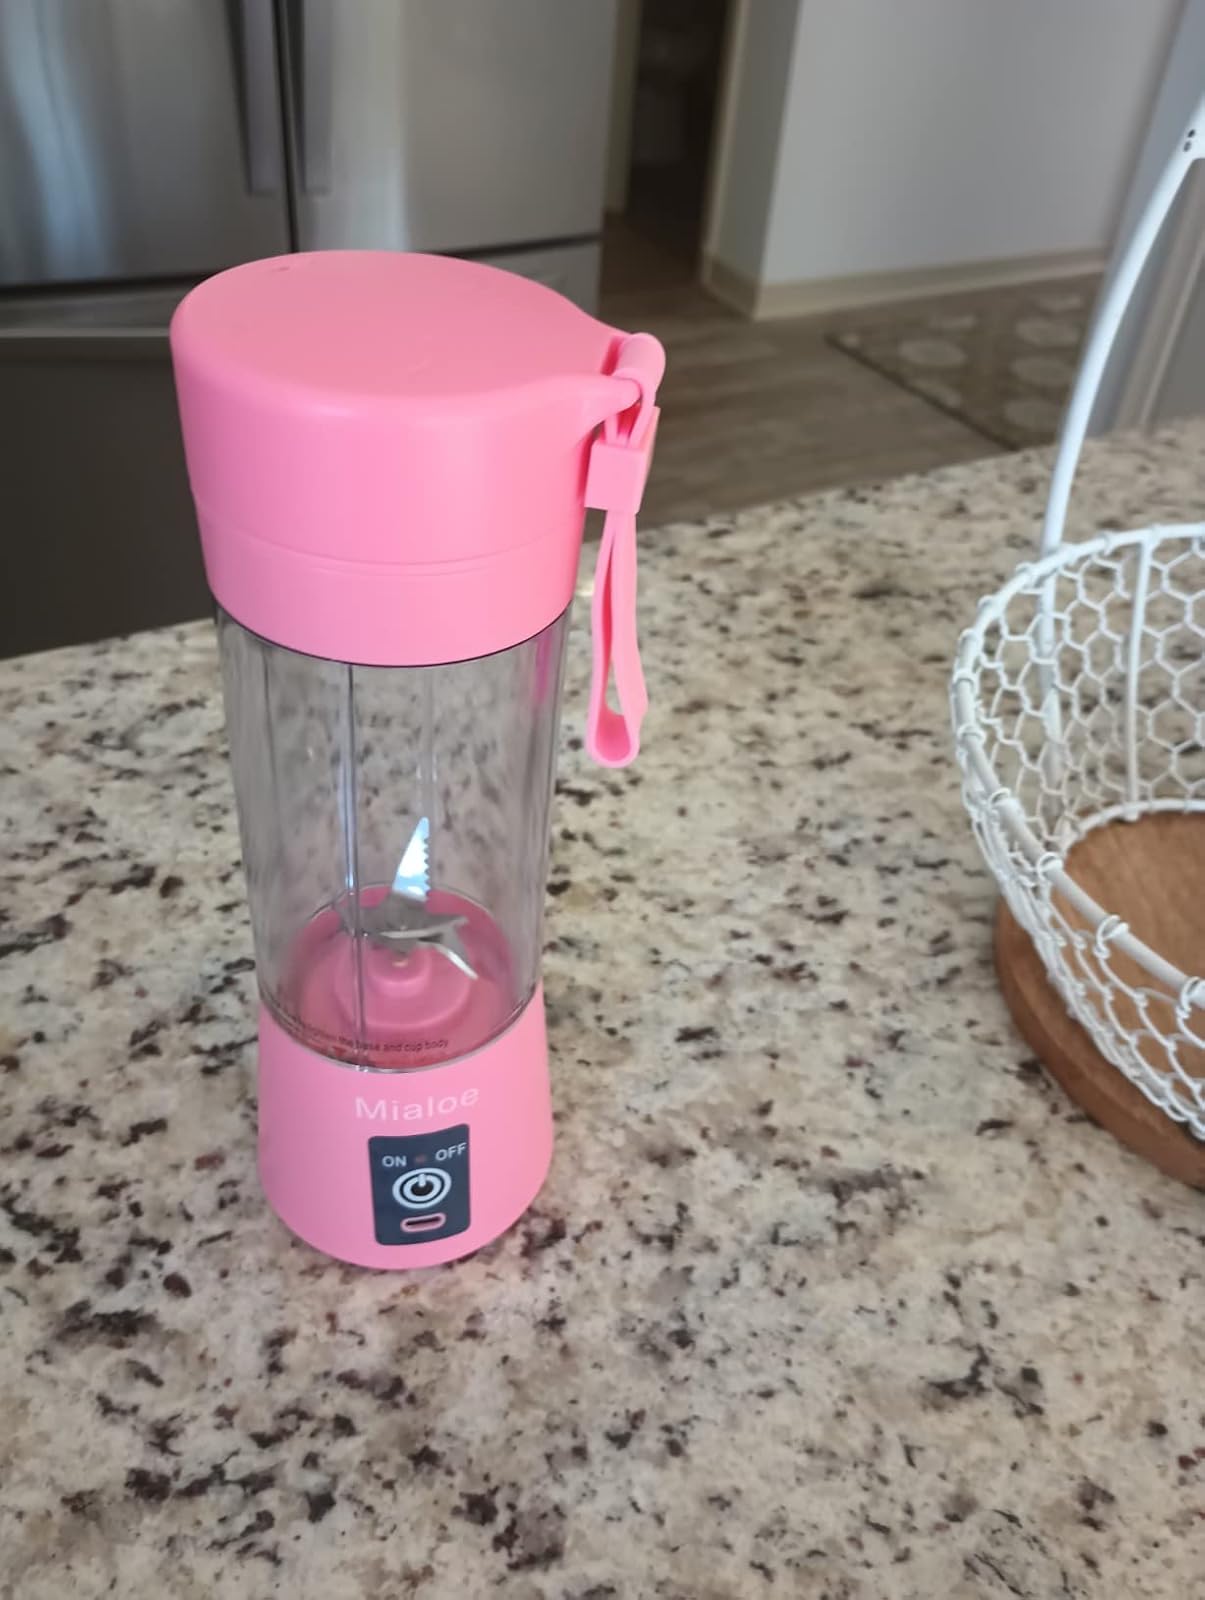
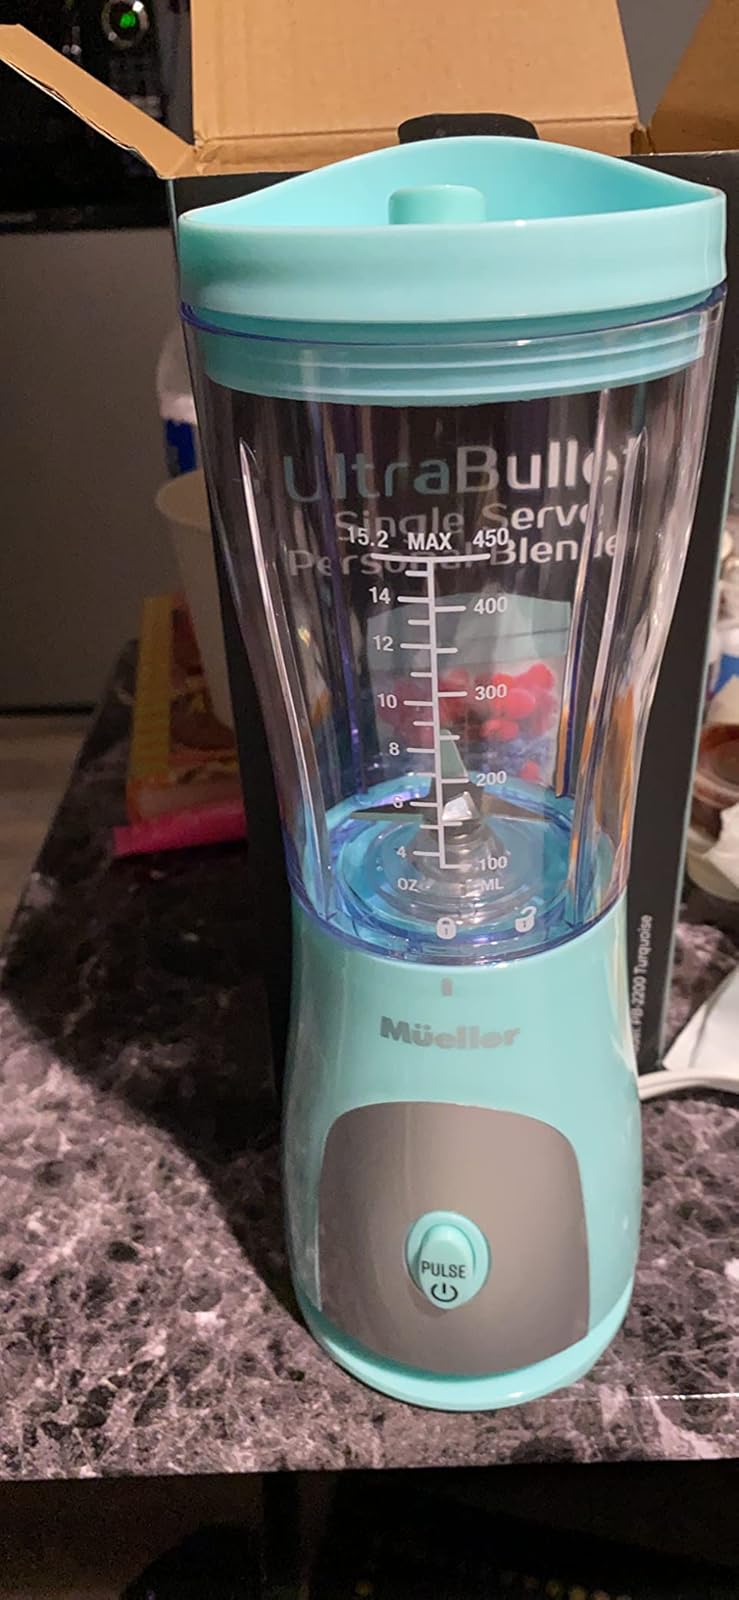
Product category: items_blender
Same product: no